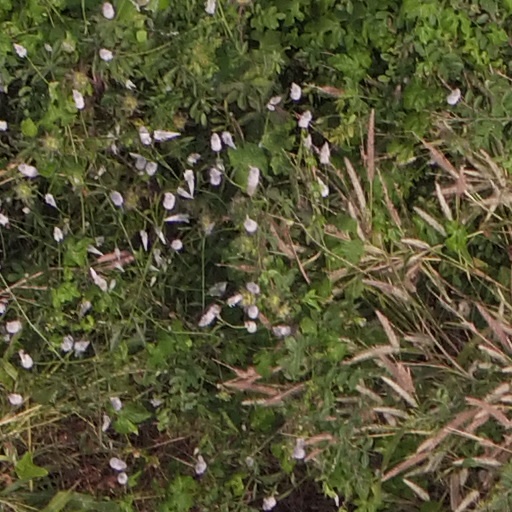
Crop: maize; corn